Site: brandenburg
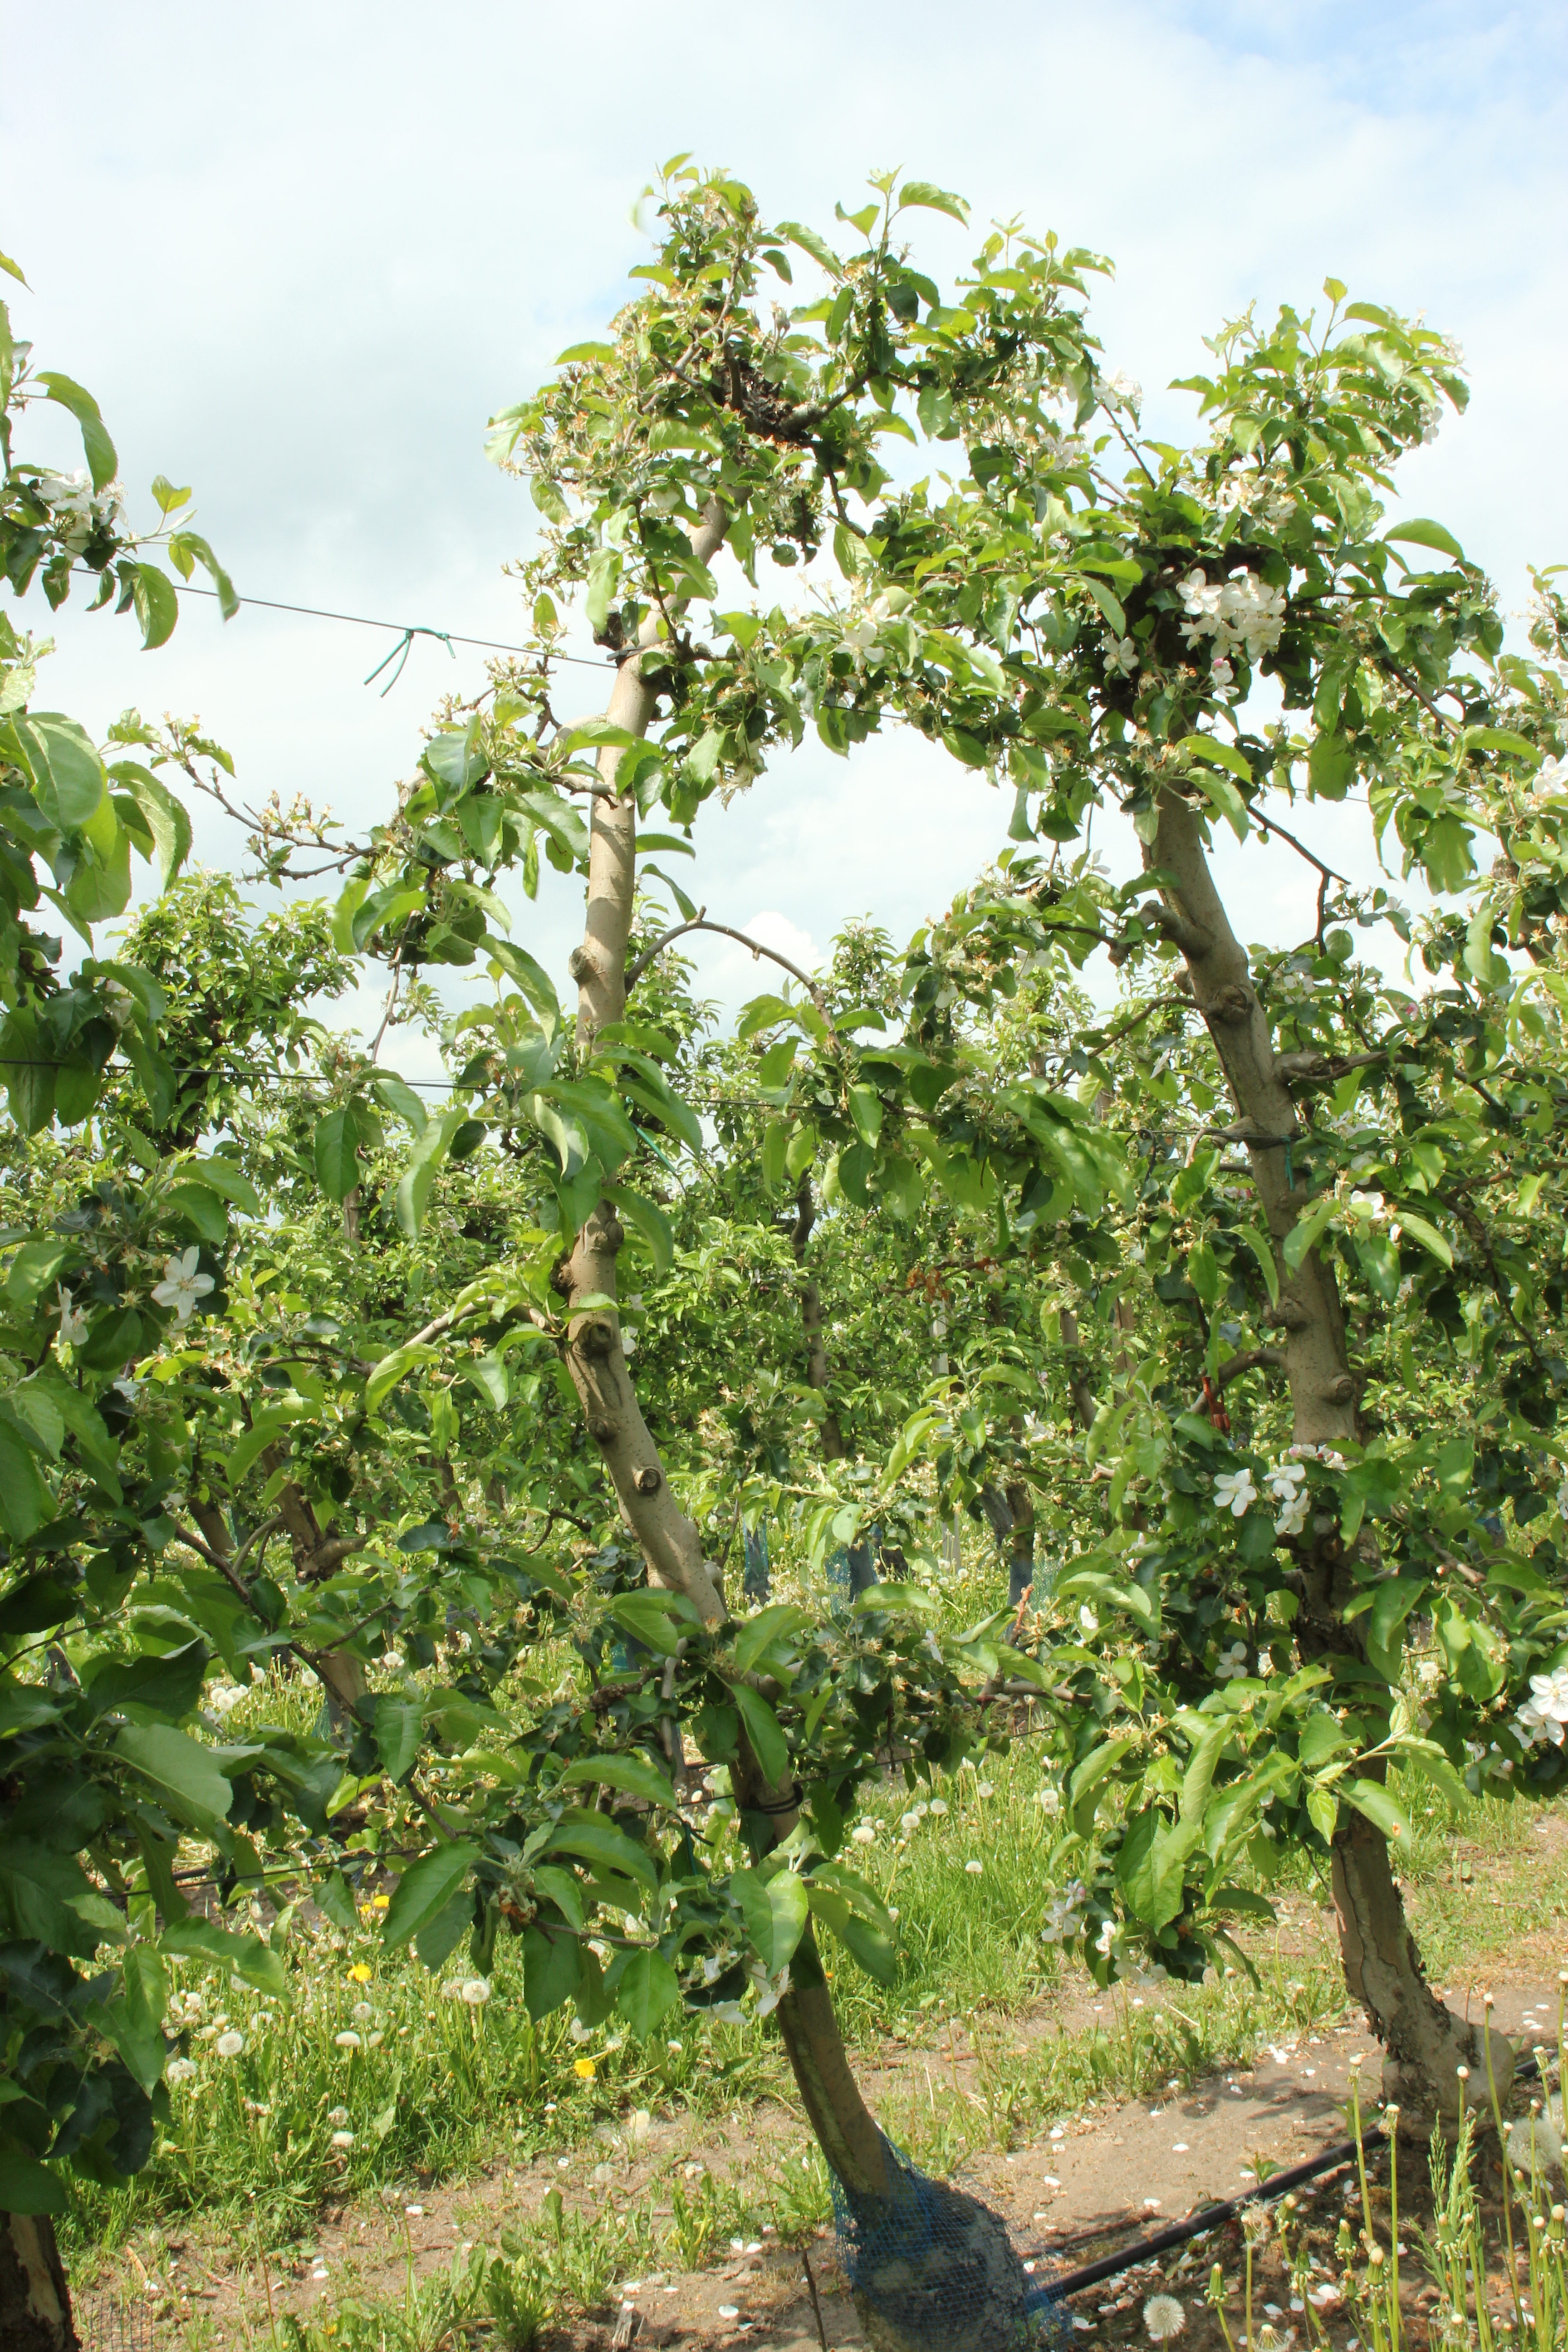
Growth stage (BBCH 67): Flowering